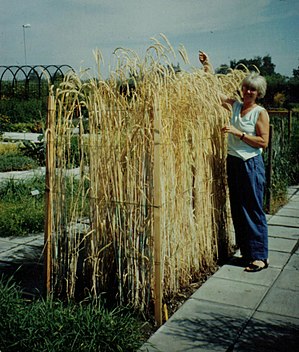
Svedjerug
Moden svedjerug, fotograferet i Urtehagen på Domkirkeodden, Hamar. Bemærk de mange strå fra roden af hver plante.
Svedjerug eller finnerug er en rugsort, som er egnet til dyrkning på jord, hvor der drives svedjebrug. Svedjerugen er toårig kortdagsplante, som har behov for kulde for at kunne danne aks på samme måde som moderne rugsorter. Svedjerugen blev normalt sået tidligt på sommeren, og der blev brugt meget lidt sædekorn pr. arealenhed, mens dagens rugsorter sås på eftersommeren eller tidligt på efteråret, og der bruges langt større såmængder.